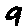
Label: 9